Question: What is the younger gentleman riding?
Tambaya: Me ƙaramin mutumin yake tukawa?
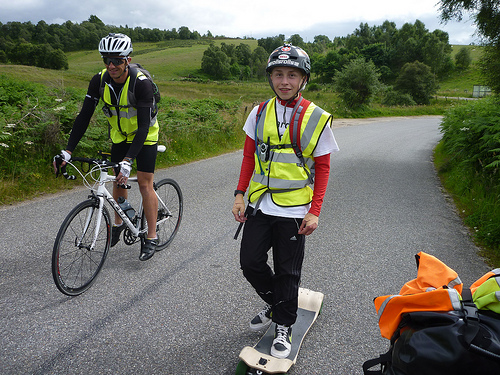
Answer: Skateboard.
Amsa: Sikebod.